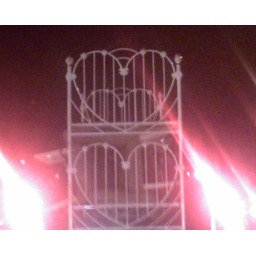
Bunk beds on a truck in front of me.